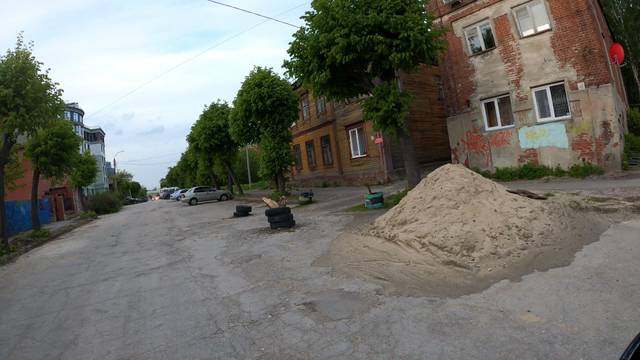
Region: Russia
Coordinates: 54.624, 39.742